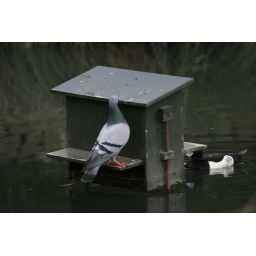
The food is actually underneath the ledge this pigeon is standing on!! Perfect duck height